John G. Rowland

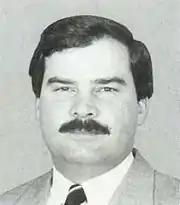
Rowland during the 101st Congress

Rowland was first married to Deborah Joan Nabhan (born 1958), with whom he had daughters Kristen and Julianne. In 1994, Rowland who was then a 12-day governor elect, married his high school sweetheart Patricia Largay (née Oemcke), on Block Island, Rhode Island.